Jacques-Nicolas Tardieu

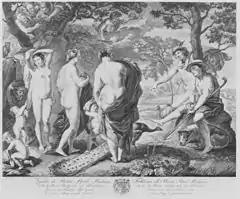
Judgment of Paris – Jacques Nicolas Tardieu and Pierre Etienne Moitte after Peter Paul Rubens

Jacques-Nicolas Tardieu, called "Tardieu fils" or "Tardieu the younger", (2 September 1716 – 9 July 1791) was a French engraver.